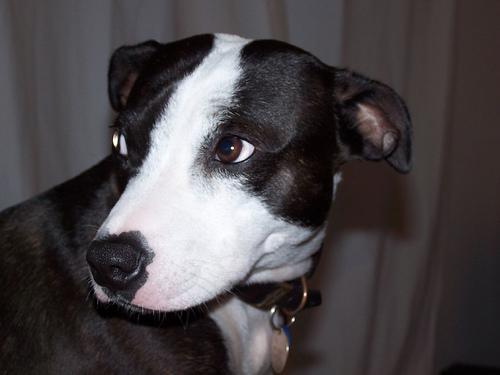
Breed: staffordshire bull terrier